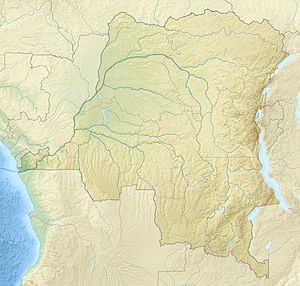
Kivusøen
Kivusøen på grænsen mellem Congo og Rwanda 2°0′S 29°0′Ø﻿ / ﻿2.000°S 29.000°Ø﻿ / -2.000; 29.000Koordinater: 2°0′S 29°0′Ø﻿ / ﻿2.000°S 29.000°Ø﻿ / -2.000; 29.000
Kivusøen ligger i Demokratiske Republik Congo
Kivusøen ligger i Centralafrika på grænsen mellem Den Demokratiske Republik Congo og Rwanda. Kivusøen løber ud i Ruzizi-floden, som løber mod syd til Tanganyikasøen. Med 485 meters dybde er det en af verdens dybeste søer. Den er dobbelt så stor som Lolland. Den første europæer der så floden, var den tyske grev Adolf von Götzen i 1894.